Thanks for Leaving

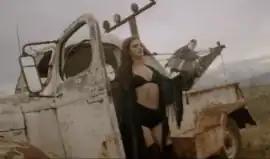
Shot from the music video, portraying Stan investigating an abandoned vehicle, with her holding a bird on her arm.

The accompanying music video for "Thanks for Leaving" was directed by Khaled Mokhtar, and was previewed by several teasers before being uploaded onto Stan's YouTube channel on 28 April 2014. It was preceded by the release of three short films"Rebirth of a Passenger", "No Regrets" and "The Right Moment", which featured the singer performing choreography with backup dancers while speaking over a background melody. The visual was filmed in various locations in the United Statesincluding Californiain the span of five days; Stan changed eleven outfits throughout the clip.